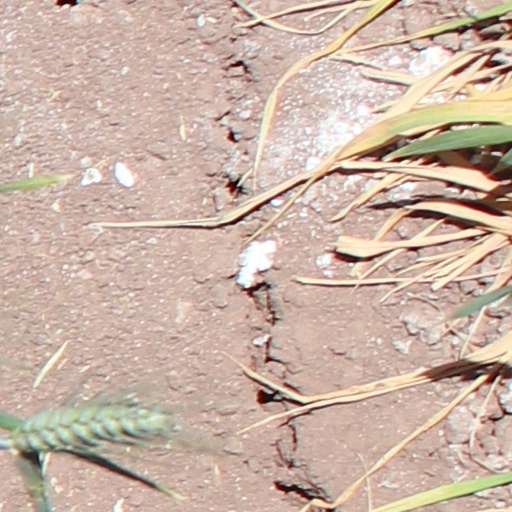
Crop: wheat